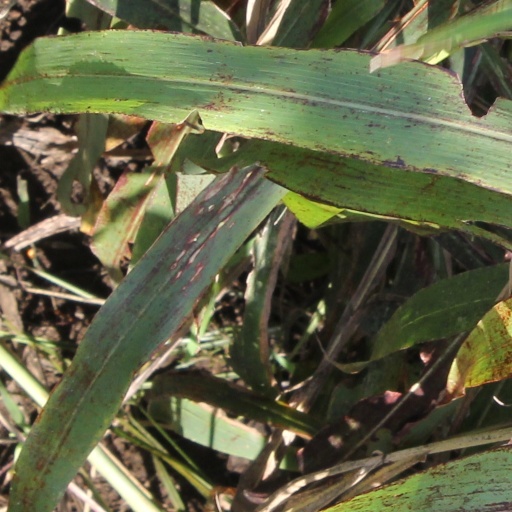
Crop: sorghum